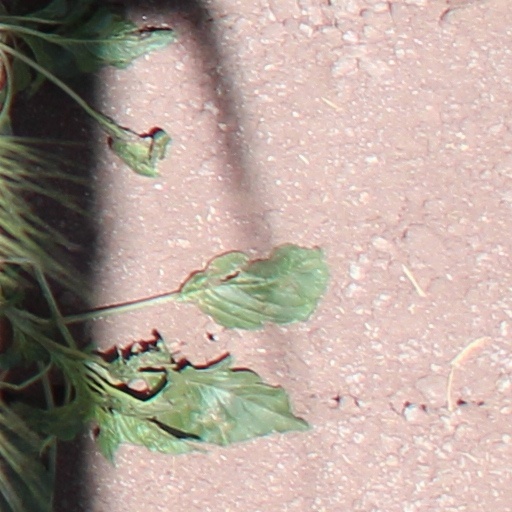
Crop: wheat